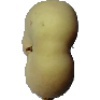
Label: Peach Flat 1